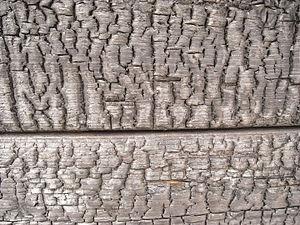
La carbonisation, aussi appelée carbonification est la transformation plus ou moins rapide d'une substance organique en charbon, gaz et goudrons, sous l'effet de la chaleur.